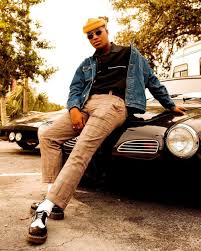
Label: Brogue